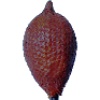
Label: Salak 1